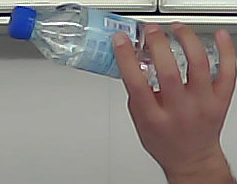
Product: nestle_water